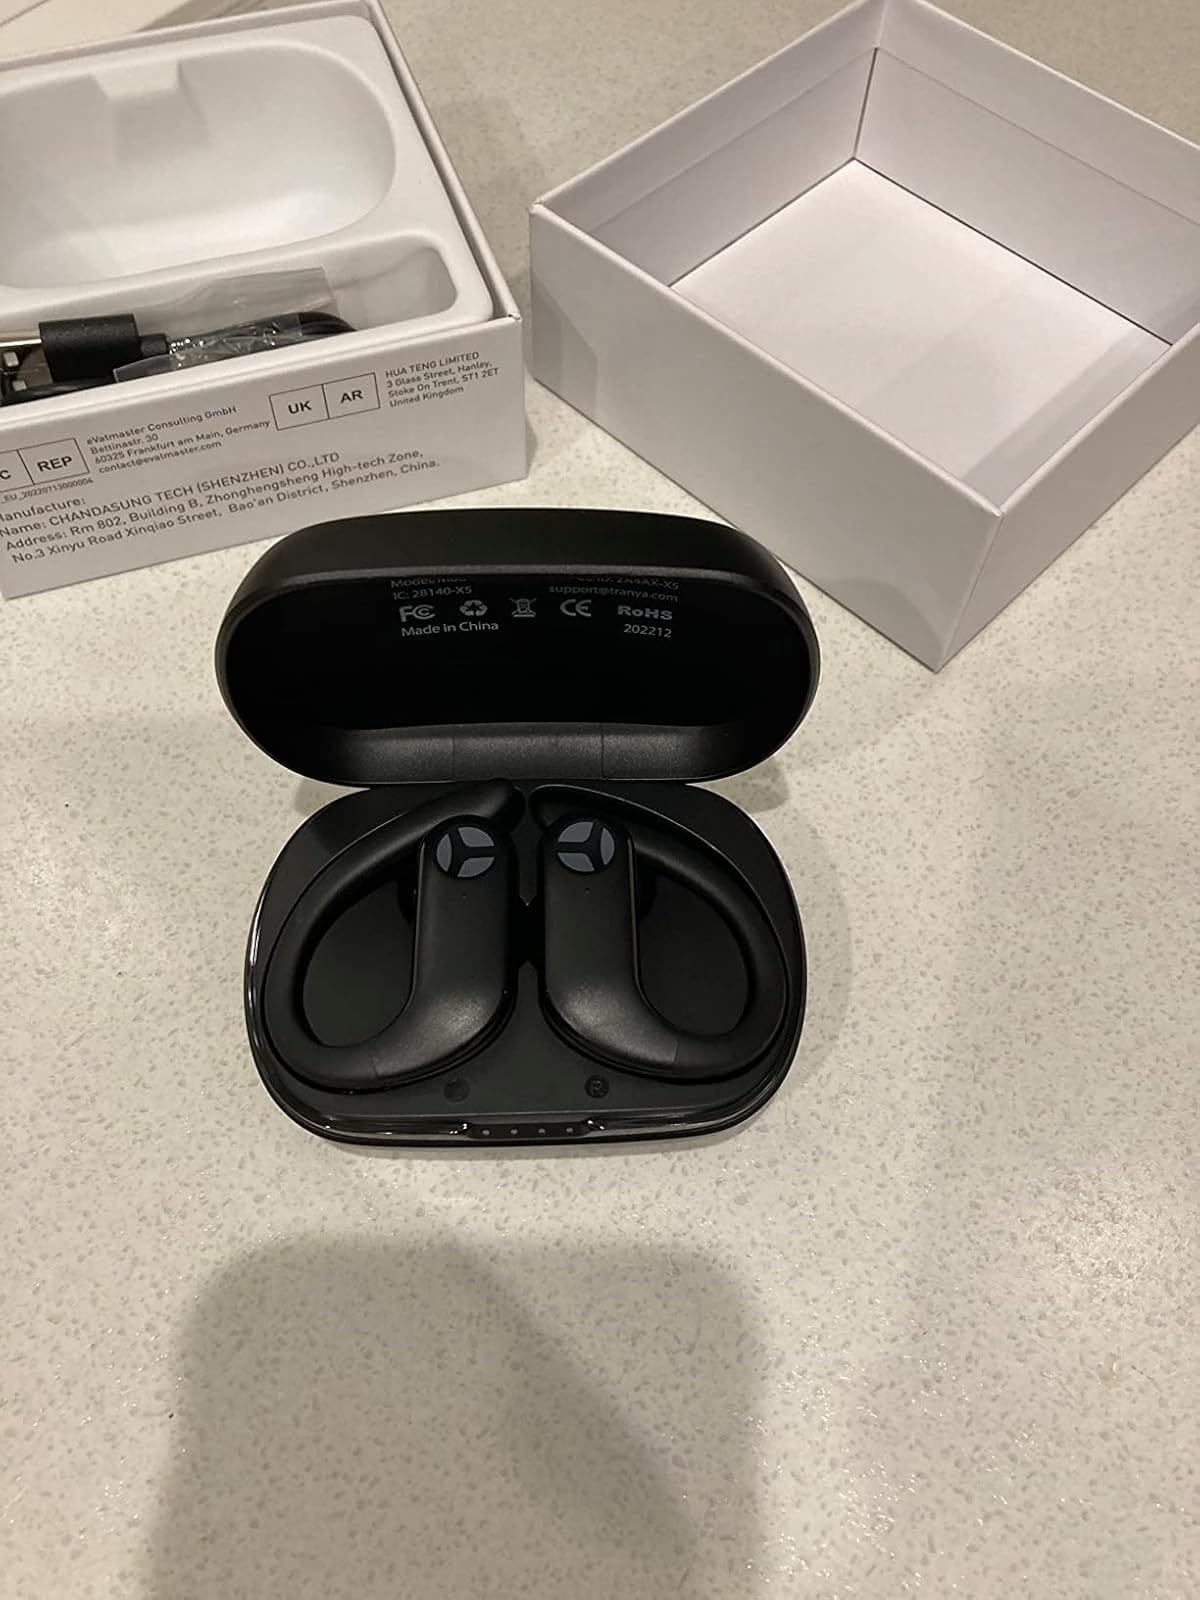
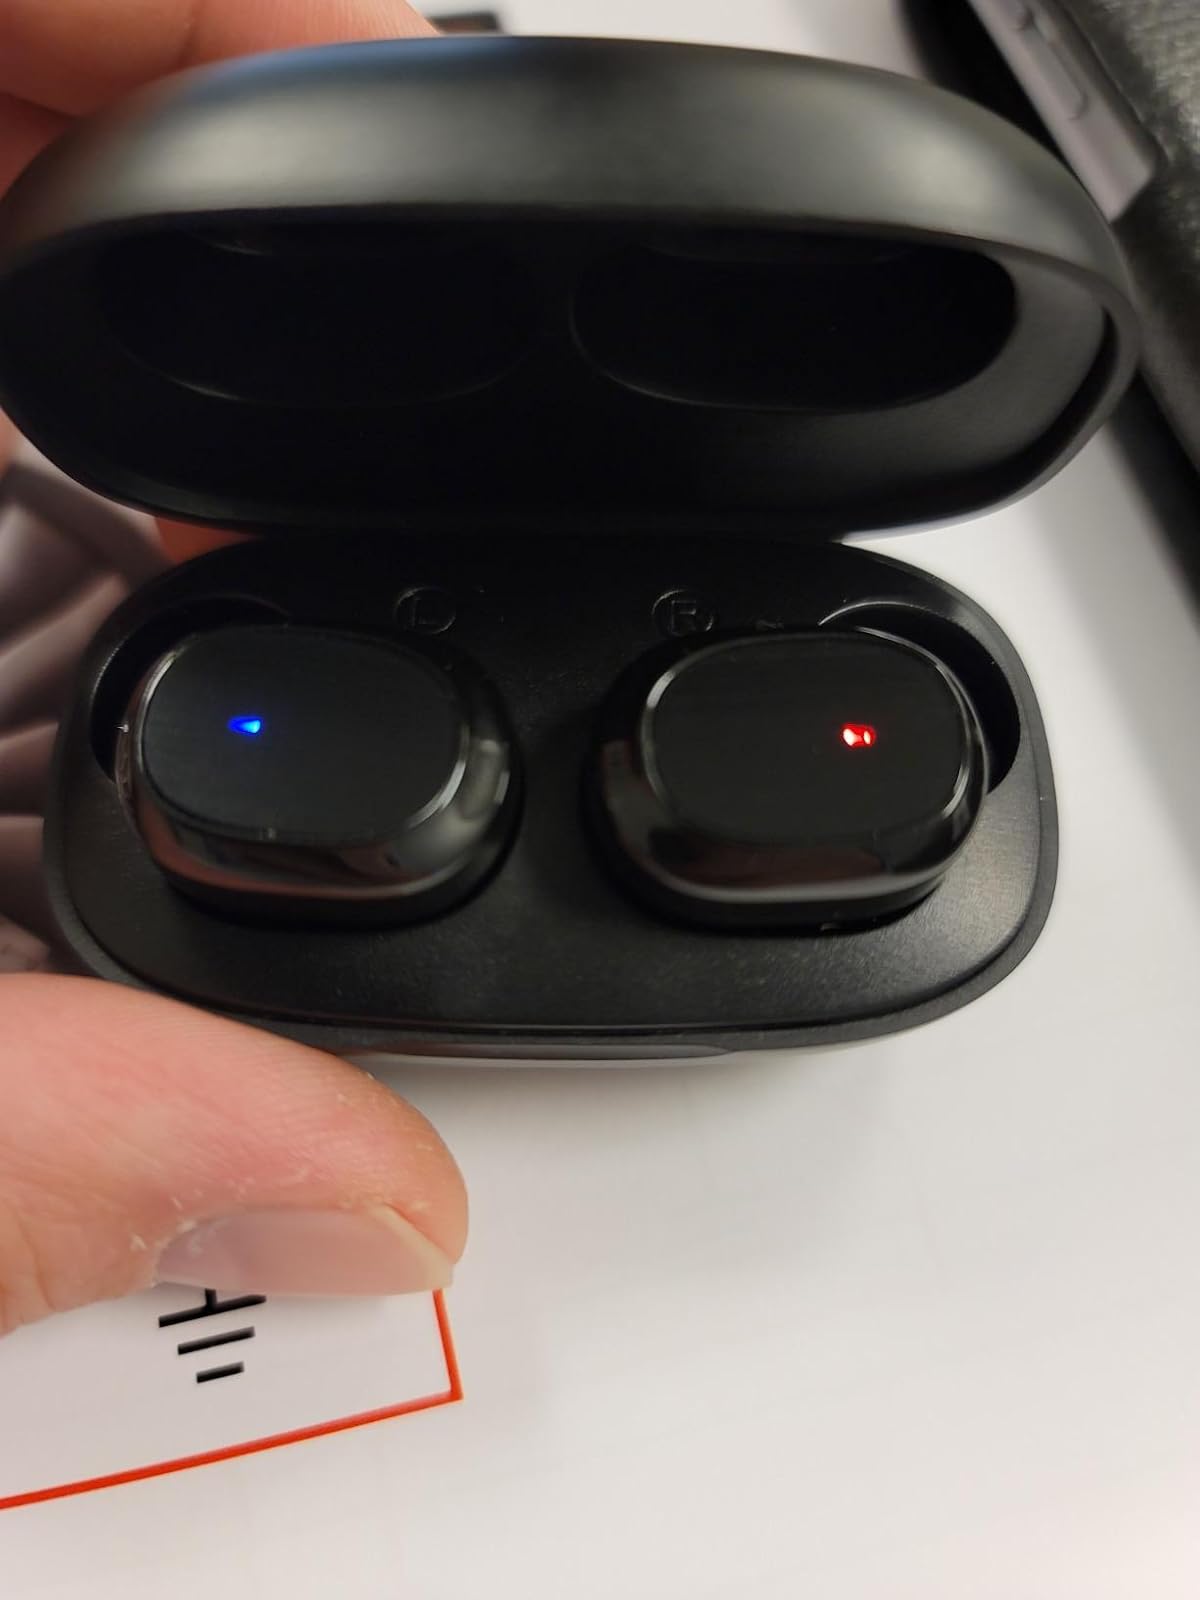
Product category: earbuds
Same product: no